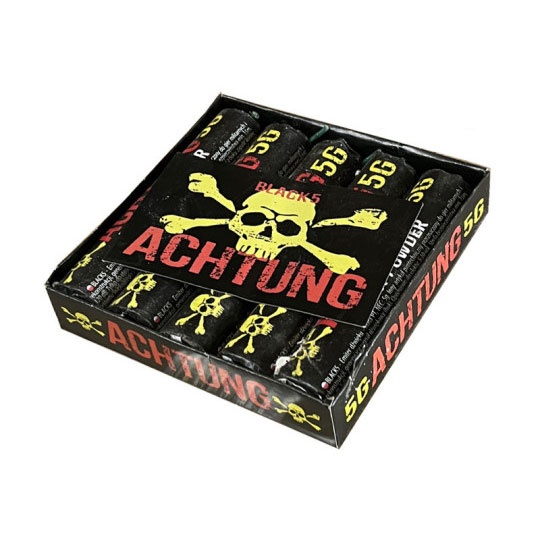
5 x Pyro gros pétard polonais Achtung 5G
Brand: Ultras Shop
Category: Arts & Entertainment > Party & Celebration > Party Supplies > Fireworks & Firecrackers > Firecrackers